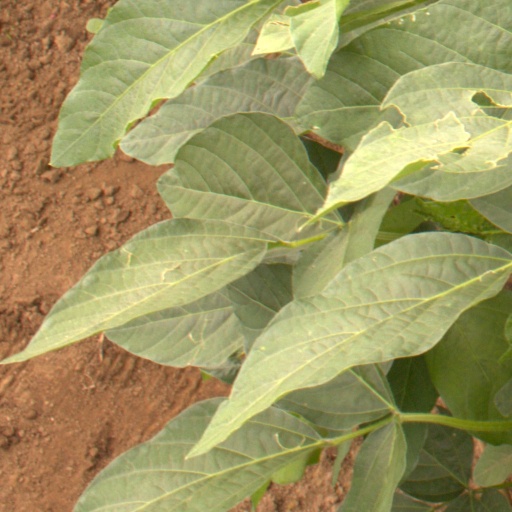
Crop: soybean